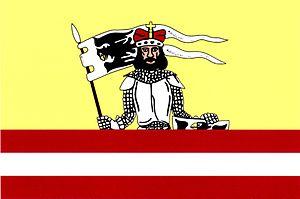
Čistá est une commune du district de Rakovník, dans la région de Bohême-Centrale, en République tchèque. Sa population s'élevait à 896 habitants en 2020.